2009 Singapore Grand Prix

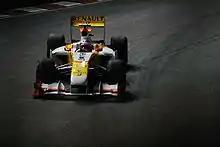
Renault lost their title sponsor ING and removed the stickers before Friday practice.

Brawn led the Constructors' Championship on 146 points (and could have clinched the Constructors' title in Singapore), whilst Red Bull were 40.5 behind on 105.5. Ferrari and McLaren were 3rd and 4th respectively.